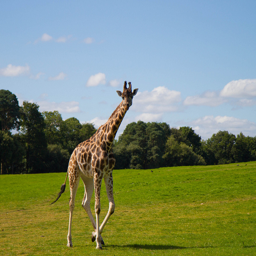
A giraffe is trotting across a green grassy field.
A lone giraffe standing on a grassy field
A walking giraffe in an open green field
A picture of a giraffe walking through an open field.
A tall giraffe standing on a green grass covered field.